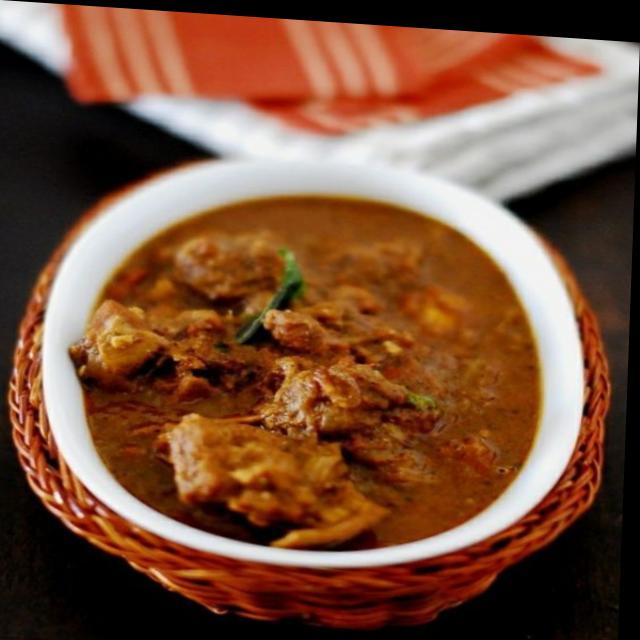
Dish: mutton_curry